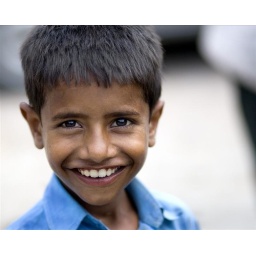
A boy at a market in Delhi, India.